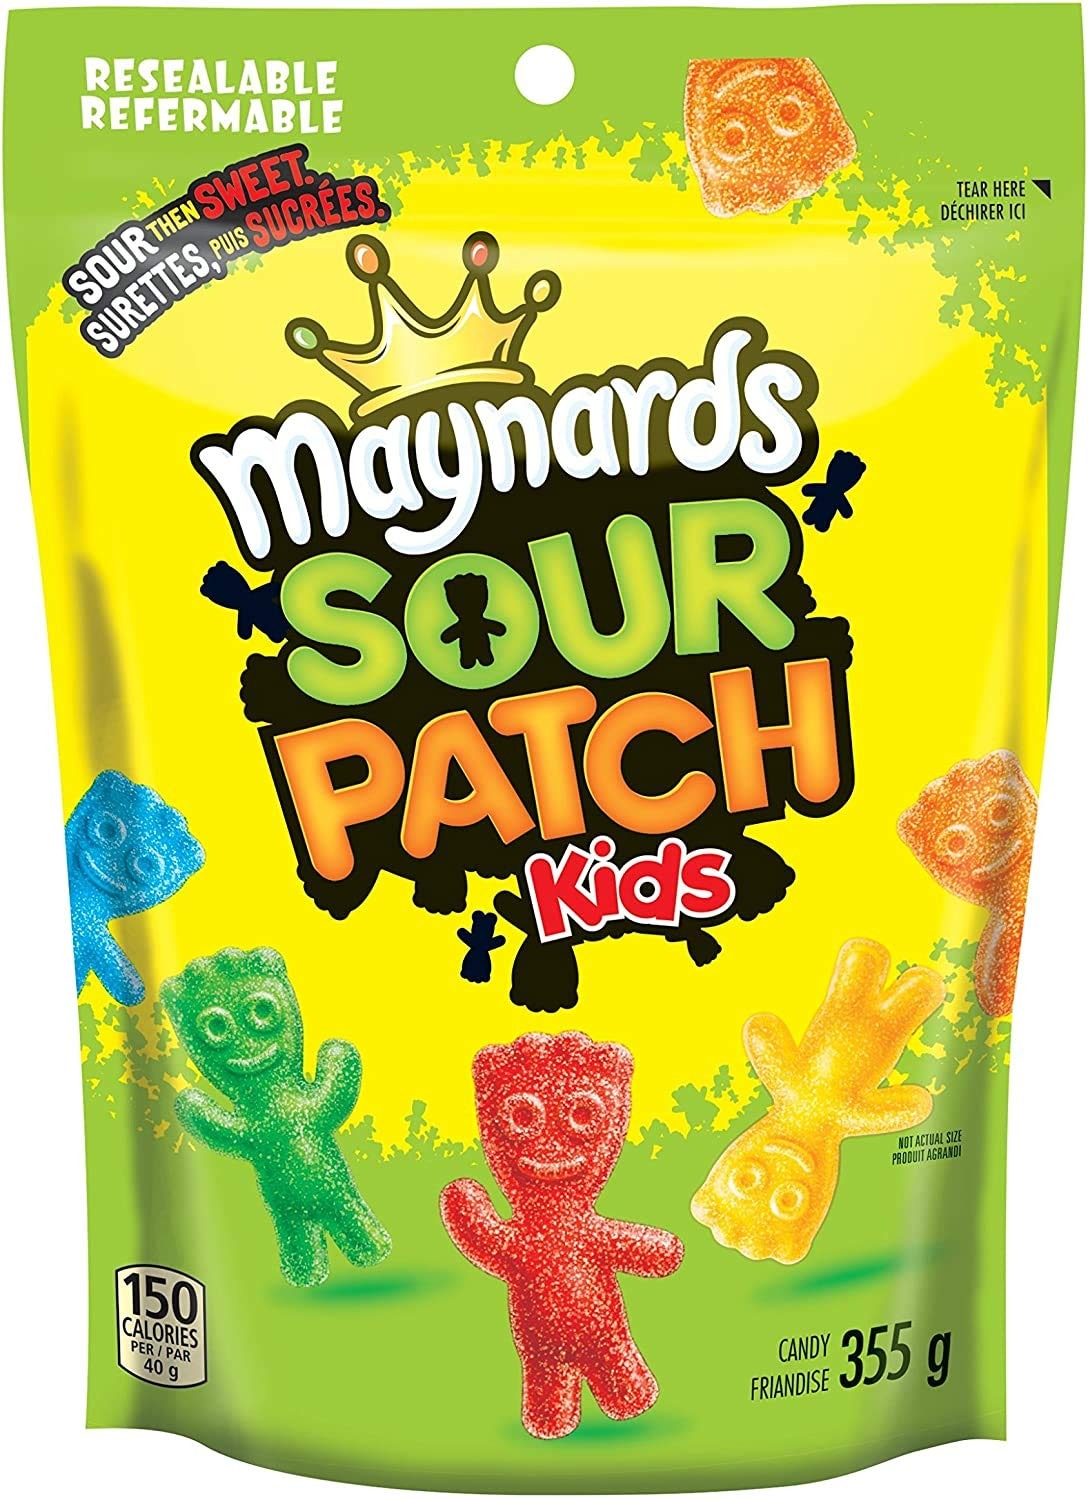
Item Name: Maynards Sour Patch Kids Gummy Candy, 355g/12.5 oz, Imported from Canada}
Bullet Point 1: Sour then sweet, resealable bag
Bullet Point 2: Soft, chewy, and fun
Bullet Point 3: This resealable package is perfect for snacking and sharing (or not).
Bullet Point 4: Use it to fill gift bags, lunch boxes, or candy jars, or keep it in your pantry or office for that inevitable candy craving.
Bullet Point 5: Imported from Canada
Product Description: <p>Maynards Sour Patch Kids. 355g. Resealable Bag. </p><p>Great for Kids Birthday Parties, Back to School Lunches, All day Snacks and Gift Bags. </p><p>A classic sour treat from Maynards. </p><p>A large sized bag with a resealable package to have some now and save the rest for later. </p><p>Sour patch kids start of sour then get sweet.</p>
Value: 1.0
Unit: Count

Price: 19.99